The Cloisters (Letchworth)

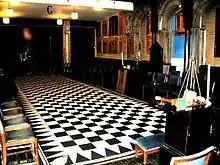
The Masonic Temple at The Cloisters

The Cloisters was built by Quaker Miss Annie Jane Lawrence (16 April 1863 – 3 August 1953), the daughter of Alfred Lawrence (1826–1875), who, with his brother Frederick, owned 'Lawrence Brothers, Smiths and Founders', and his wife Mary Elizabeth (née Ridge, 1838–1903). Her grandfather William Lawrence (1789–1855) came from humble origins but went on to be elected Master of the Worshipful Company of Carpenters in 1848 and an Alderman of the City of London, while her uncle Sir James Lawrence was Lord Mayor of London in 1868. Her younger brother was the Labour politician Frederick Pethick-Lawrence, 1st Baron Pethick-Lawrence (1871–1961). In 1881 she was a pupil at the School for Ladies in Hove in Sussex, while in 1895 she visited Boston in the USA.